The Other Fellow (2022 film)

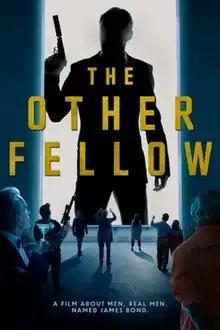
Promotional release poster

The Other Fellow is a 2022 British documentary drama that explores the lives of real men around the world who are named James Bond. The film combines interviews with live action footage and re-enactment sequences of its subjects. The film was written, produced, and directed by Australian director Matthew Bauer.